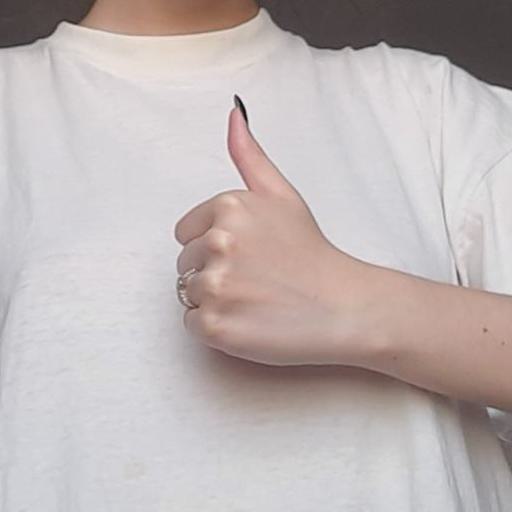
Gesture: like